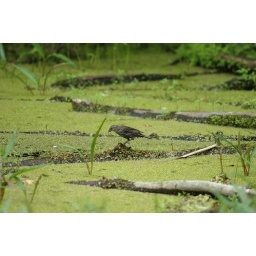
A female red-winged blackbird scrounging for food in the swampy areas of Mud Lake.